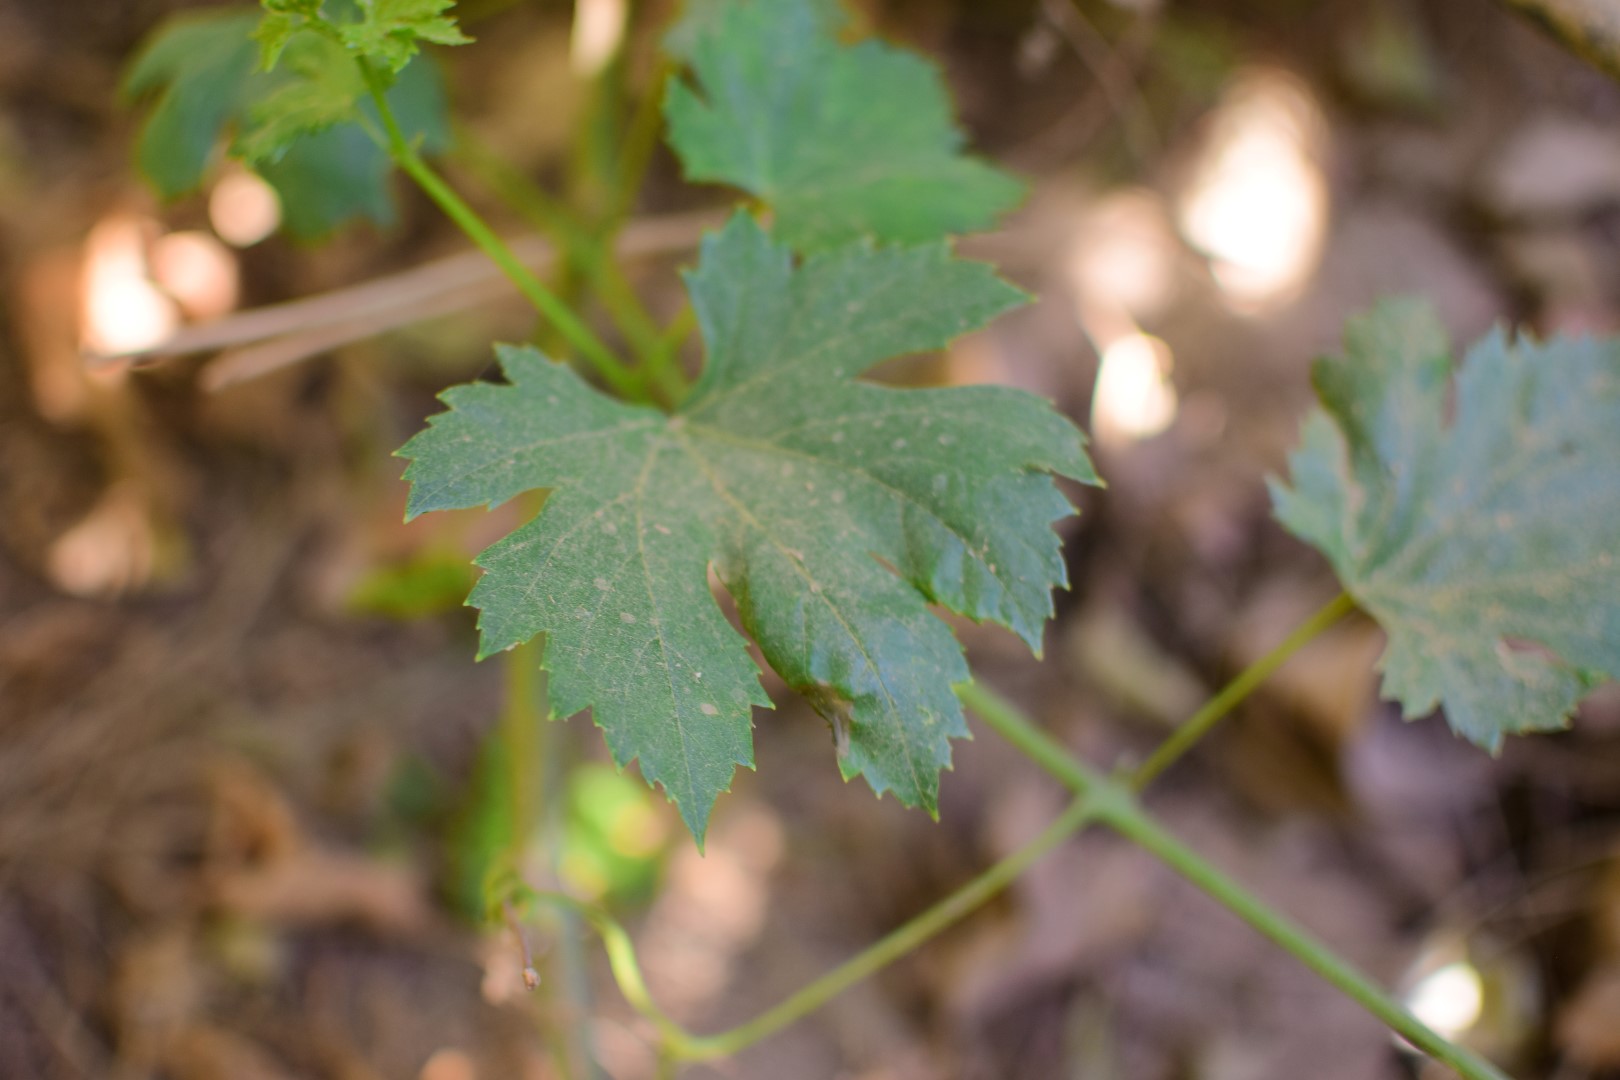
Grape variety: Halawani